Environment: real
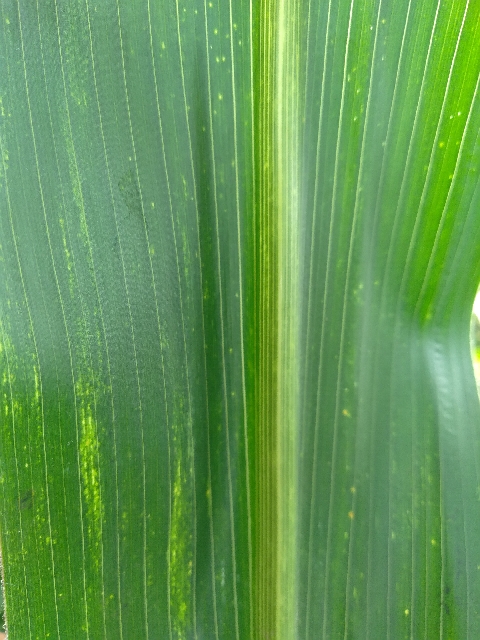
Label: lethal_necrosis